Castleman Trailway

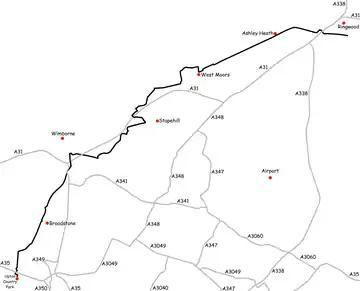
Map showing major roads and the route taken by the trailway

The Castleman Trailway is a footpath in Southern England. Portions of the trailway are also used as a cyclepath but the middle section from East Wimborne (close to The Old Thatch public house) to the River Allen bridge (just south of Wimborne) is not cyclable.